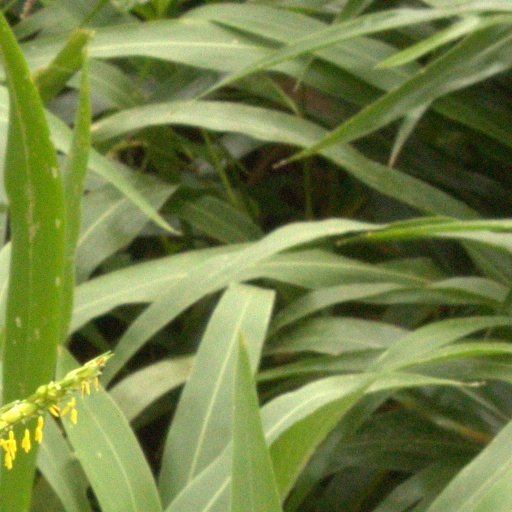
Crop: sorghum